Sognsvann line

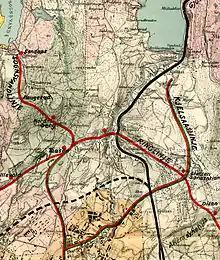
Map of various proposals for lines in northern Oslo

In 1920, Holmenkolbanen applied to build a branch from Frøen via Tåsen to Nydalen and Grefsen, along what is today the Ring Line. This proposal included a branch to Sognsvann. The Ministry of Labour granted the concession to Akersbanerne, who started construction in January 1922. However, due to a labor conflict, the work was put on hold in 1924. In 1924, the Røa Line (at the time called the Smestad Line) was taken over by Akersbanerne, but Holmenkolbanen retained the operation. After the first part of the Common Tunnel, from Majorstuen to Nationaltheatret, opened in 1928, Holmenkolbanen was in financial distress, and in 1932 Akersbanerne took over the majority of the shares of Holmenkolbanen. At the same time, the Røa and Sognsvann Lines were merged into Holmenkolbanen.